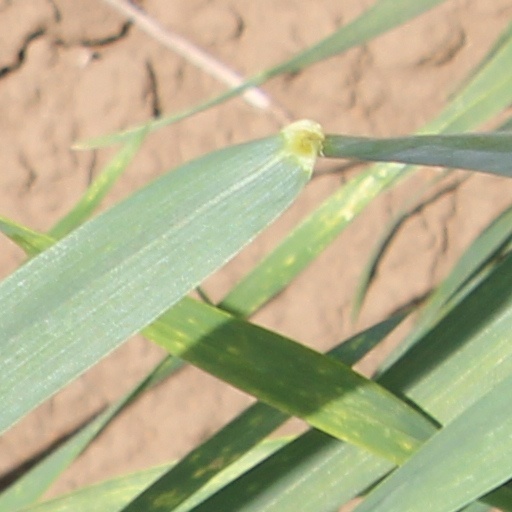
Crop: wheat